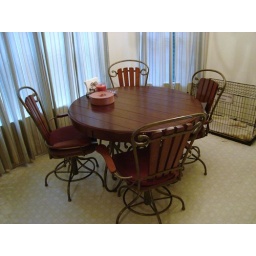
This is an image of my kitchen table. This is a part of a project to show items in an average person's house in 2009.